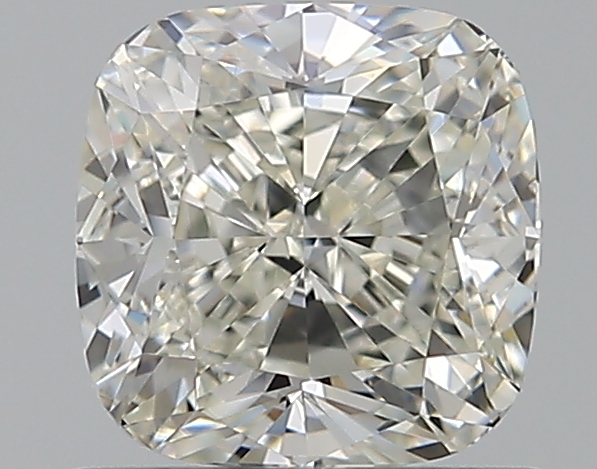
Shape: cushion
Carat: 0.85
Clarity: VVS1
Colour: J
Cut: EX
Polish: EX
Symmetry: VG
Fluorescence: ST
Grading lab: GIA
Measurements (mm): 5.25 x 5.24 x 3.56